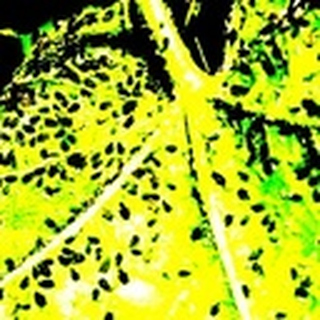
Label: cotton_aphids